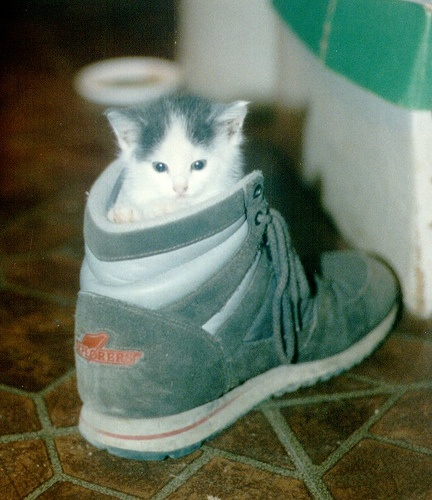
A black and white kitten sits inside of a grey shoe.
A kitten standing inside of a boot on the floor.
A small kitten fits inside of a gray sneaker.
There is a small gray and white kitten in a shoe.
A kitten peaking out of a high top sneaker.